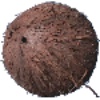
Label: Cocos 1